History of Saint John, New Brunswick

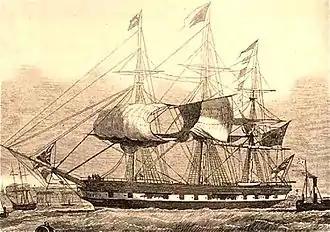
"Marco Polo", a clipper built in Saint John. The city had a major shipbuilding industry during the 19th century.

In 1783, two settlements, Carleton and Parrtown, were established by American "Loyalists" who supported the British during the American Revolutionary War. The Loyalist-dominated communities of Parrtown, on the east side of the Saint John River, and Carleton, on the west side of the Saint John River, were amalgamated by royal charter to become the City of Saint John in 1785, making it the first incorporated city in British North America (present-day Canada). To the west of Carleton was the Parish of Lancaster, and north-east of Portland were the "Lands of Simonds, Hazen and White", later called Simonds; both communities eventually amalgamated with the city in 1967.